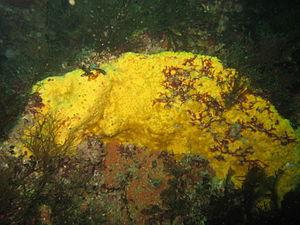
Clione jaune (Cliona celata) à Saint-Quay-Portrieux
L'éponge clione, est une espèce d'éponge de la famille des Clionaidae, qui fait partie de la classe très ancienne des démosponges.